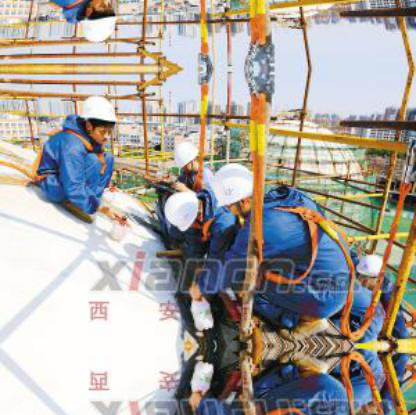
Objects in the image:
label: helmet
label: helmet
label: helmet
label: helmet
label: helmet
label: helmet
label: helmet